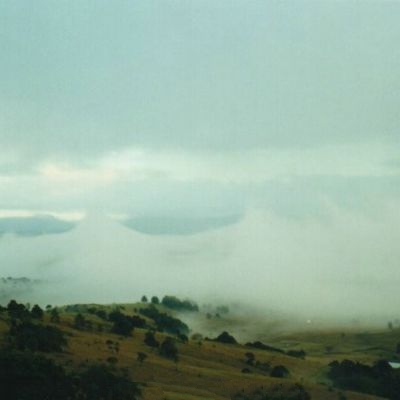
Cloud type: Nimbostratus (Ns)